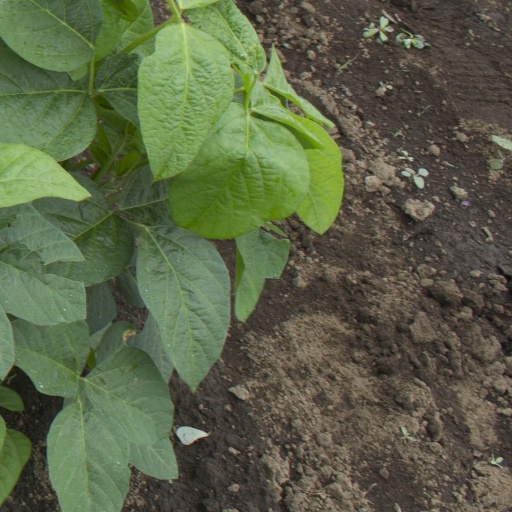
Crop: soybean